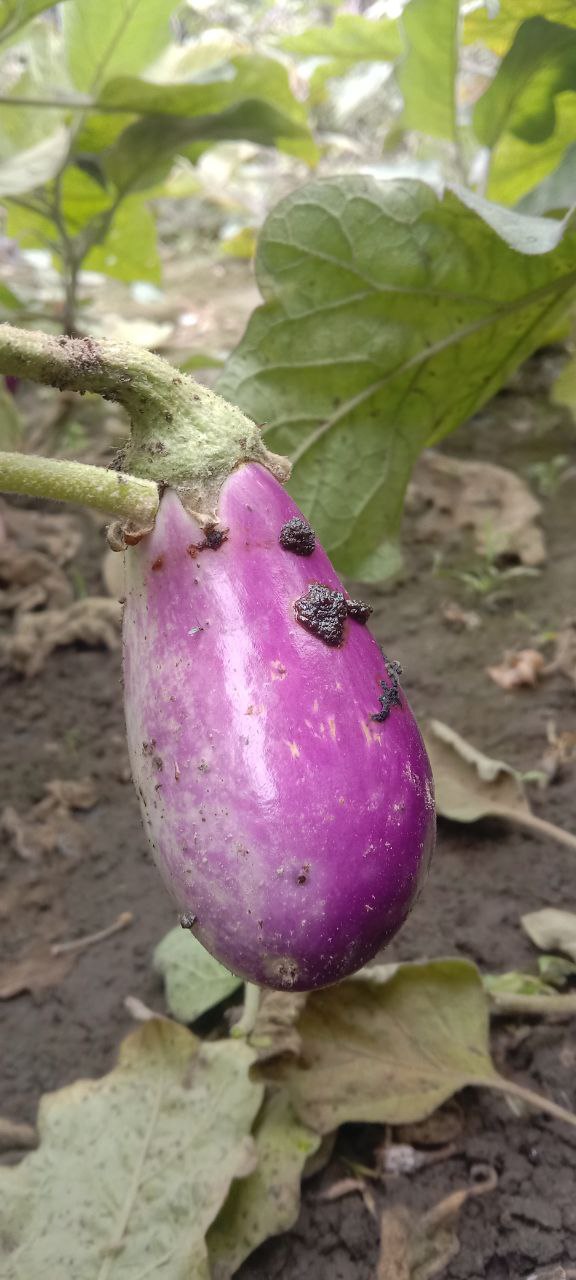
Label: Shoot and Fruit Borer